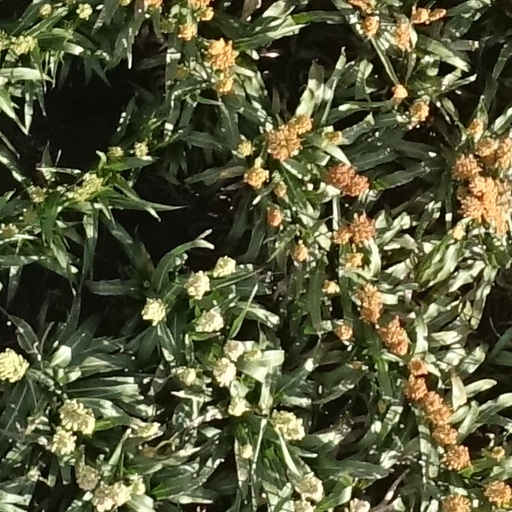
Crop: sorghum